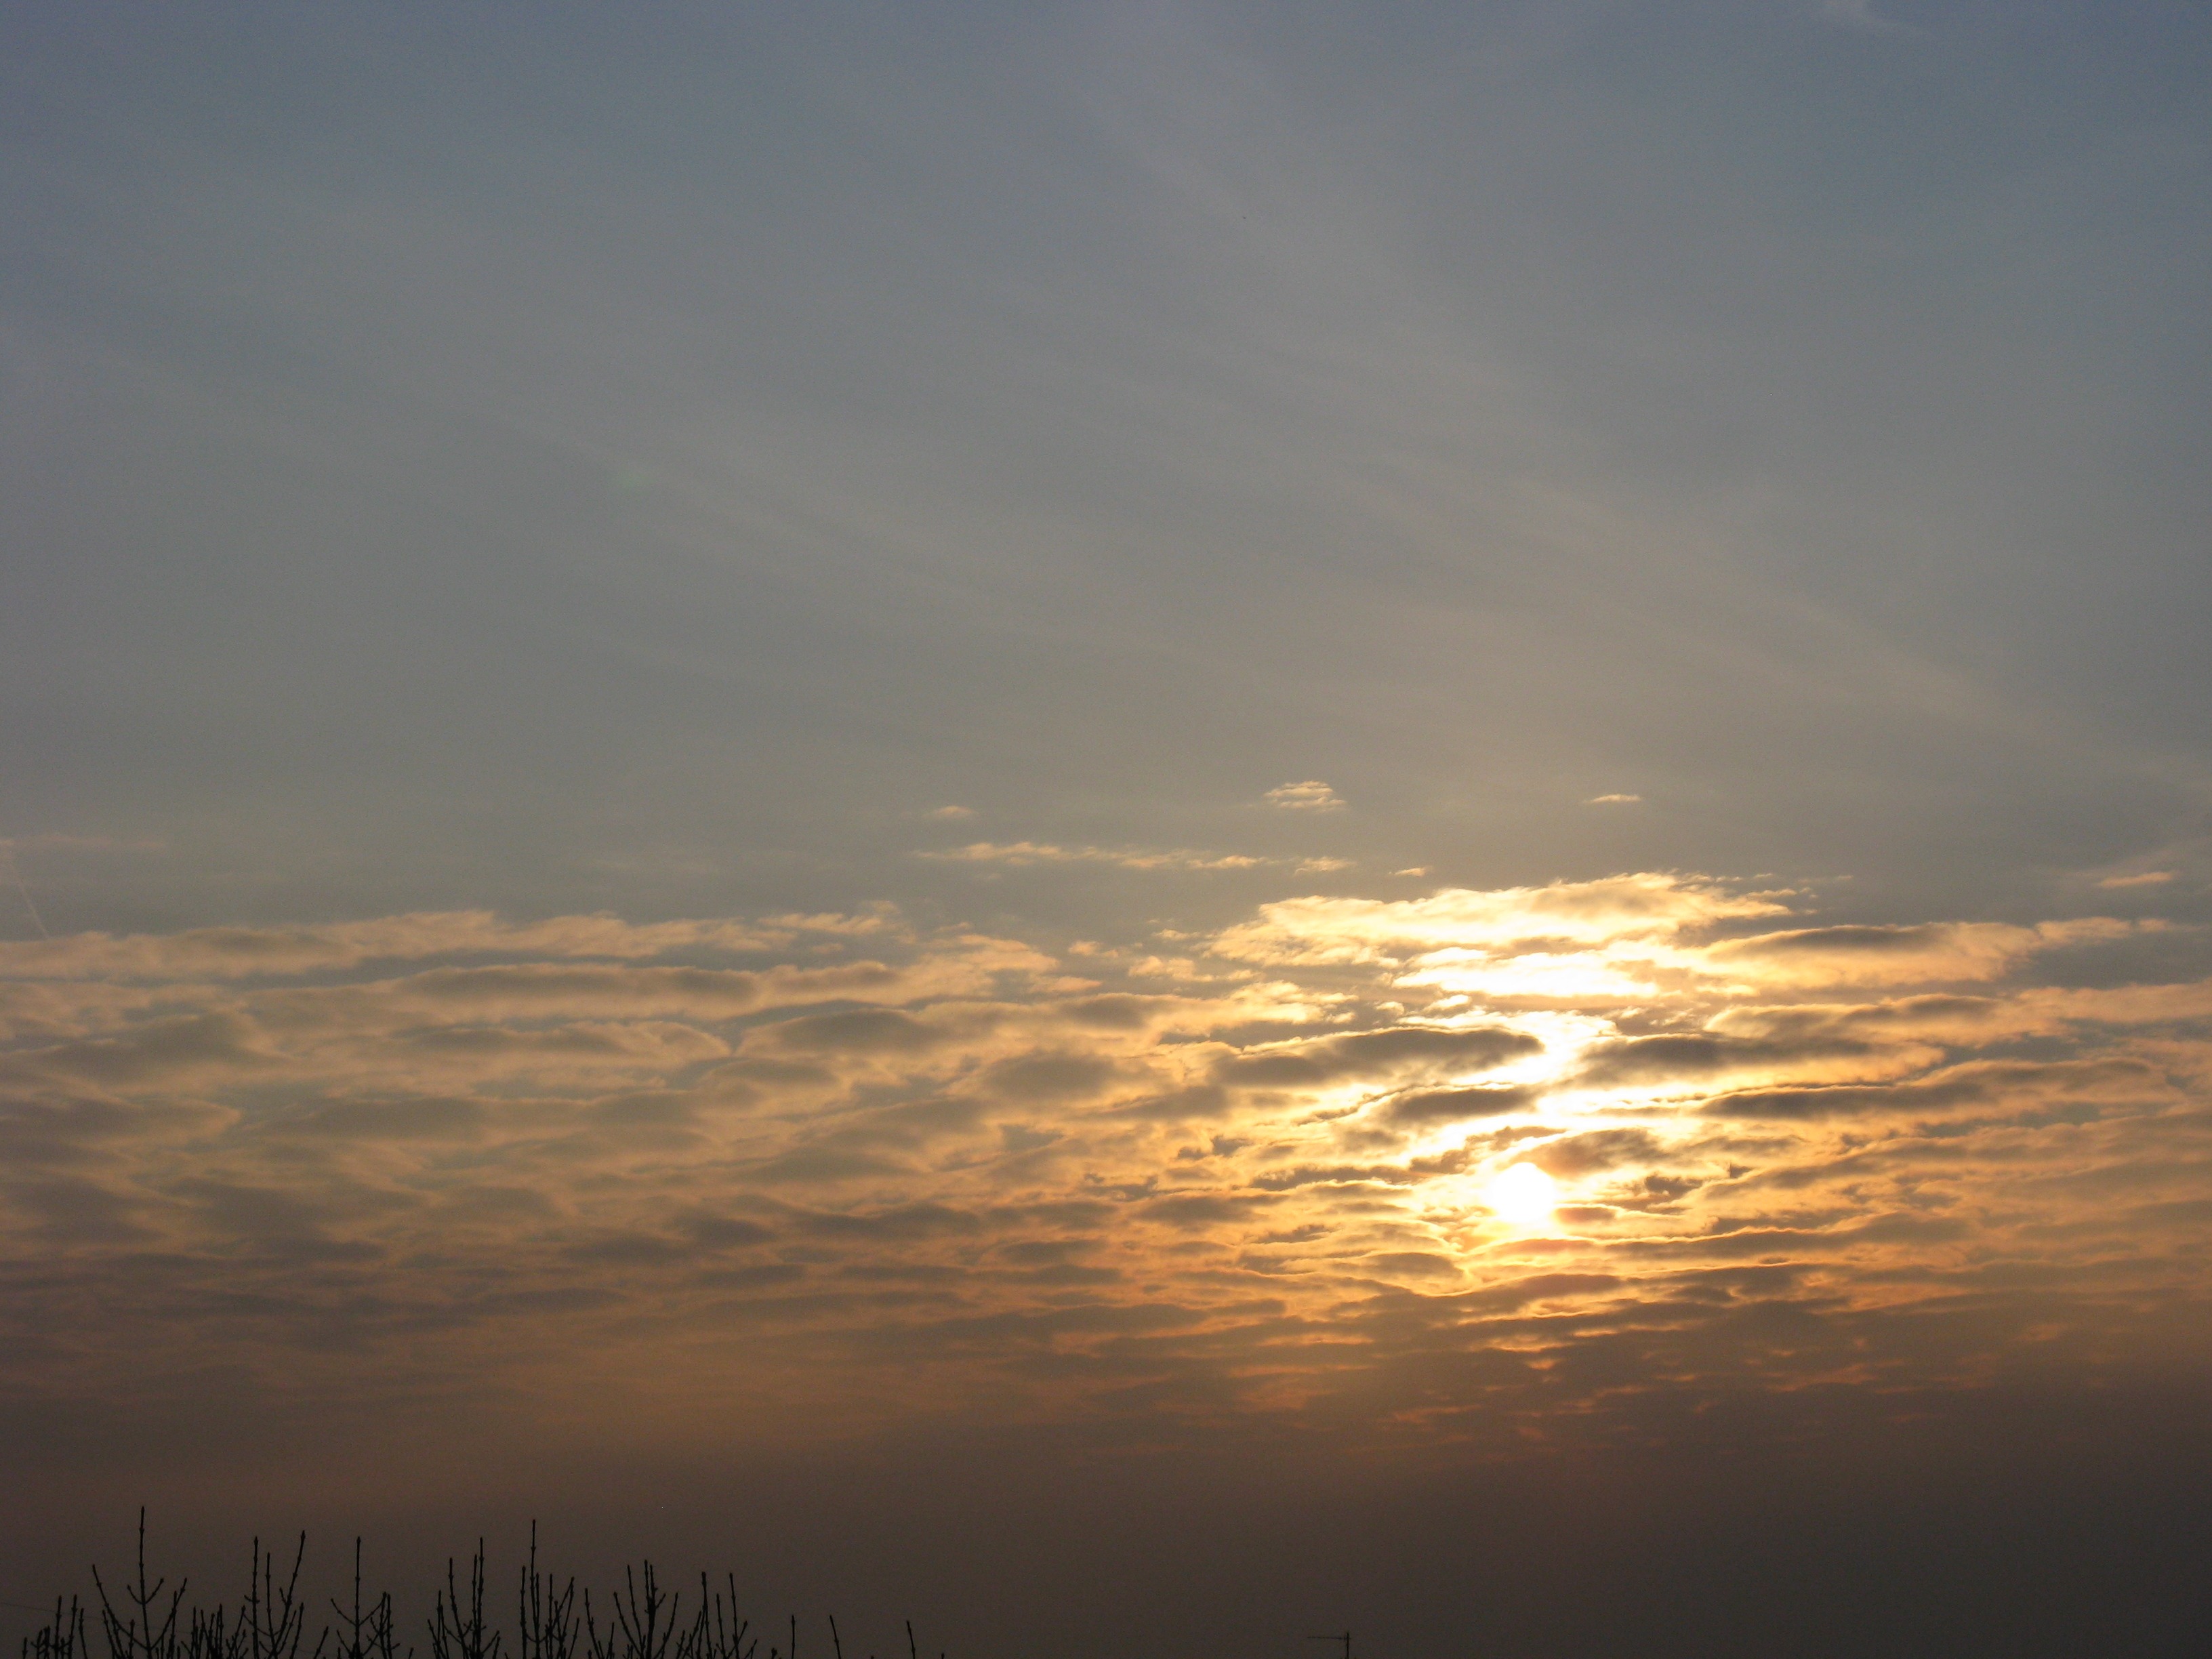
sea, horizon, cloud, sky, sun, sunrise, sunset, sunlight, morning, dawn, atmosphere, dusk, evening, afterglow, day s, atmospheric phenomenon, red sky at morning